Turytt

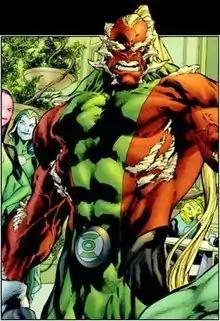
Turytt as depicted in "Green Lantern" (vol. 4) #11 (June 2006). Art by Ivan Reis (penciler), Oclair Albert (inker), Moose Baumann (colorist), and Rob Leigh (letterer).

Turytt is a fictional character featured in comic books published by DC Comics. He first appeared in "Green Lantern" (vol. 4) #11 (June 2006).